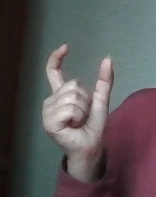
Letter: nun